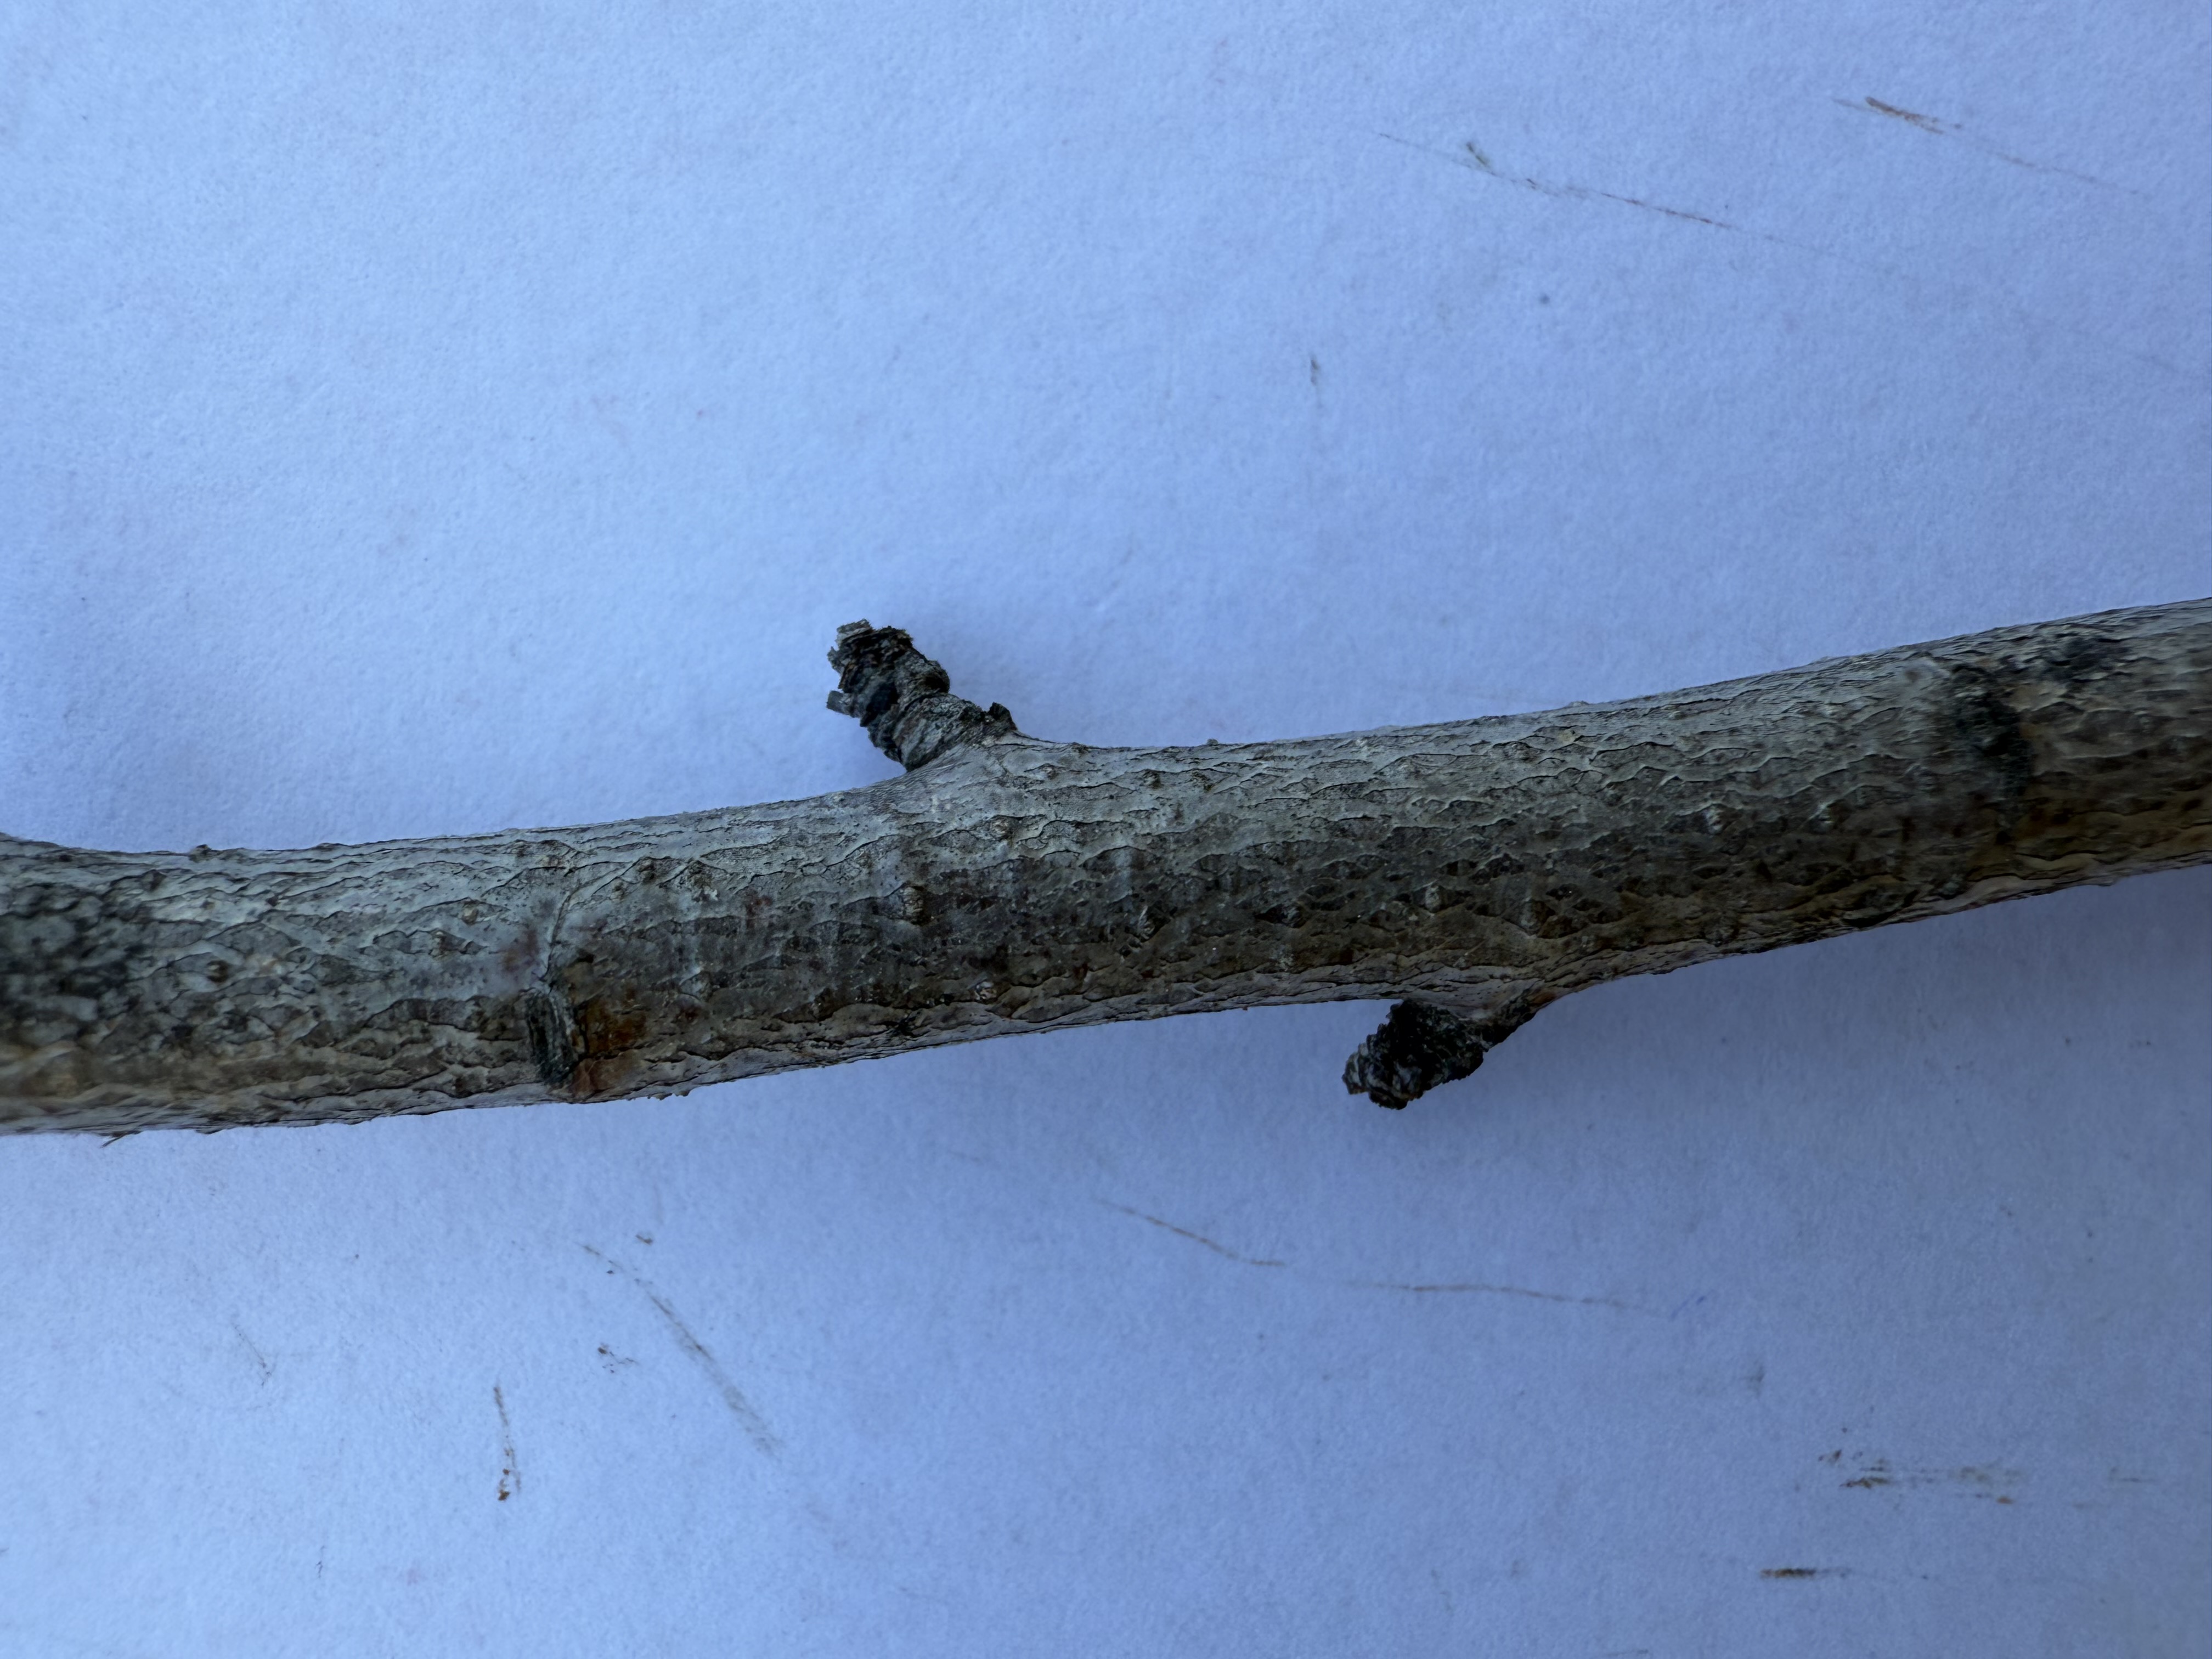
Variety: Duke Blueberry